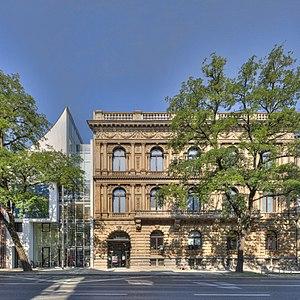
Le musée Suermondt-Ludwig, en allemand Suermondt-Ludwig-Museum, est un musée d'art à Aix-la-Chapelle, en Allemagne.